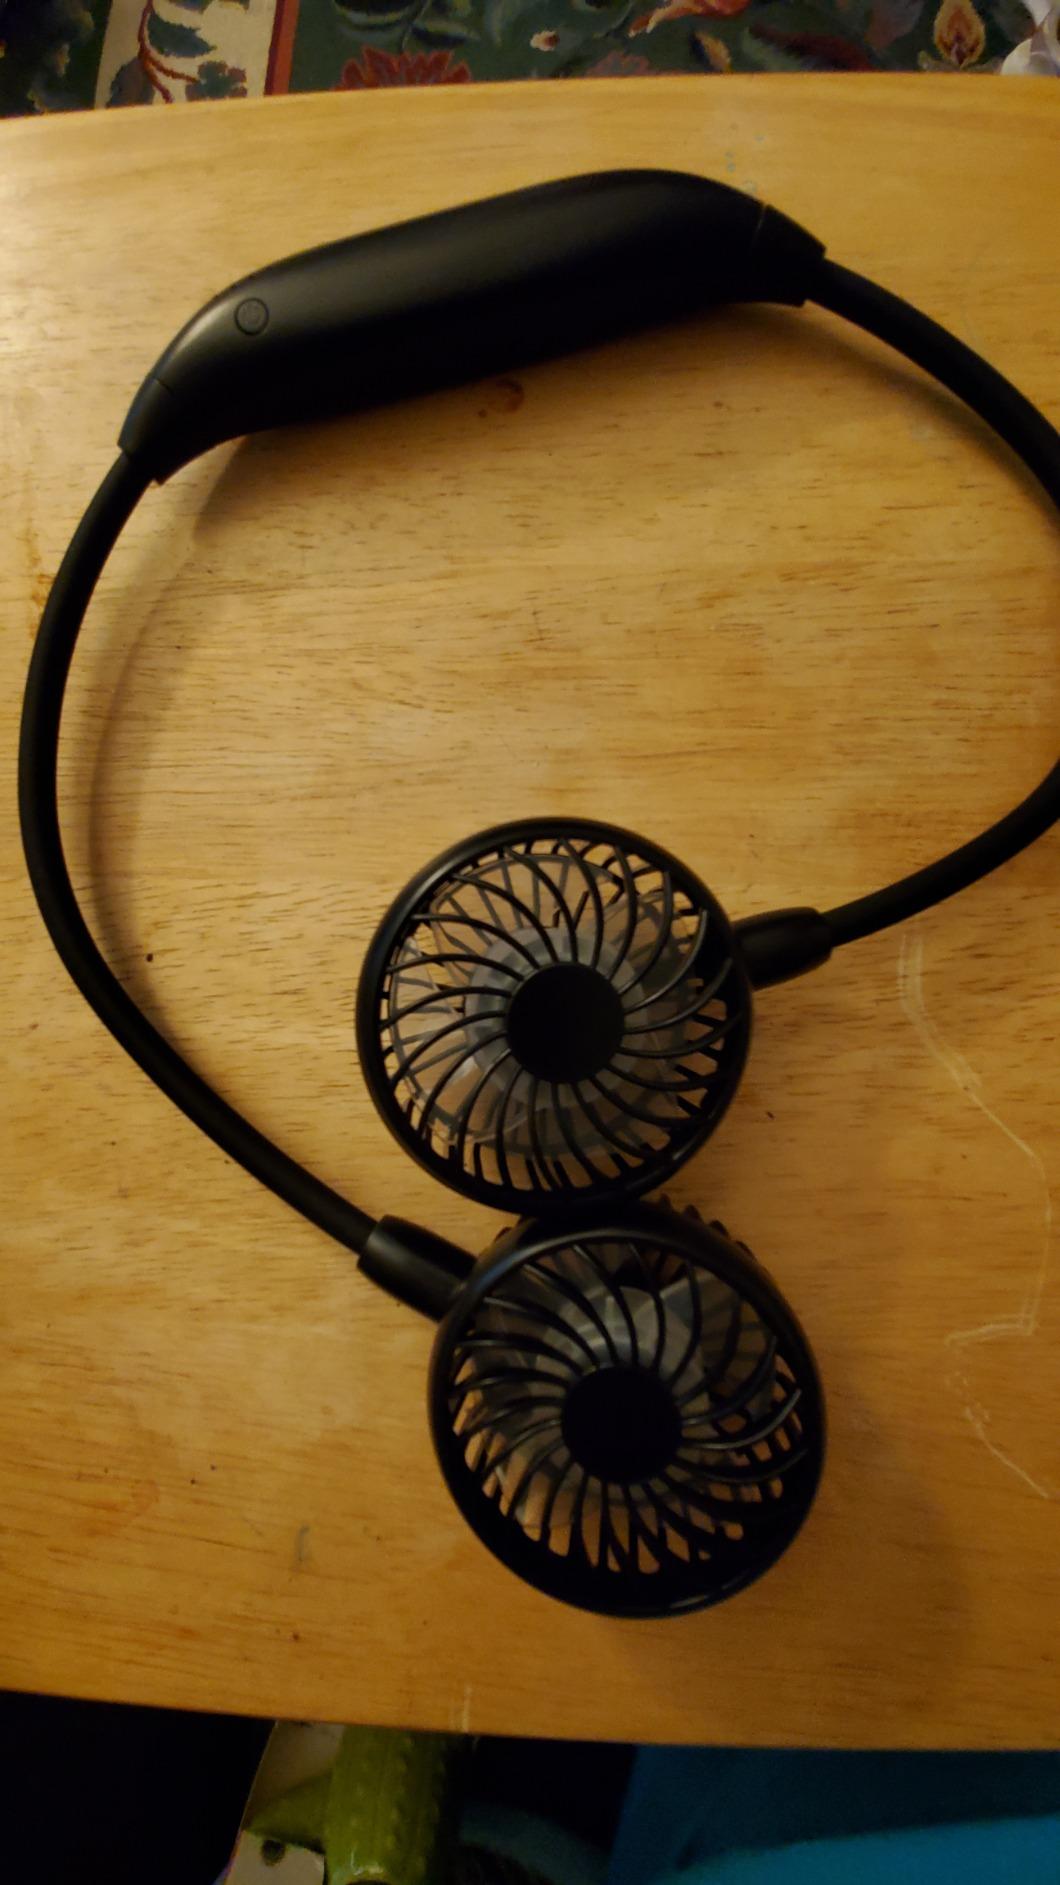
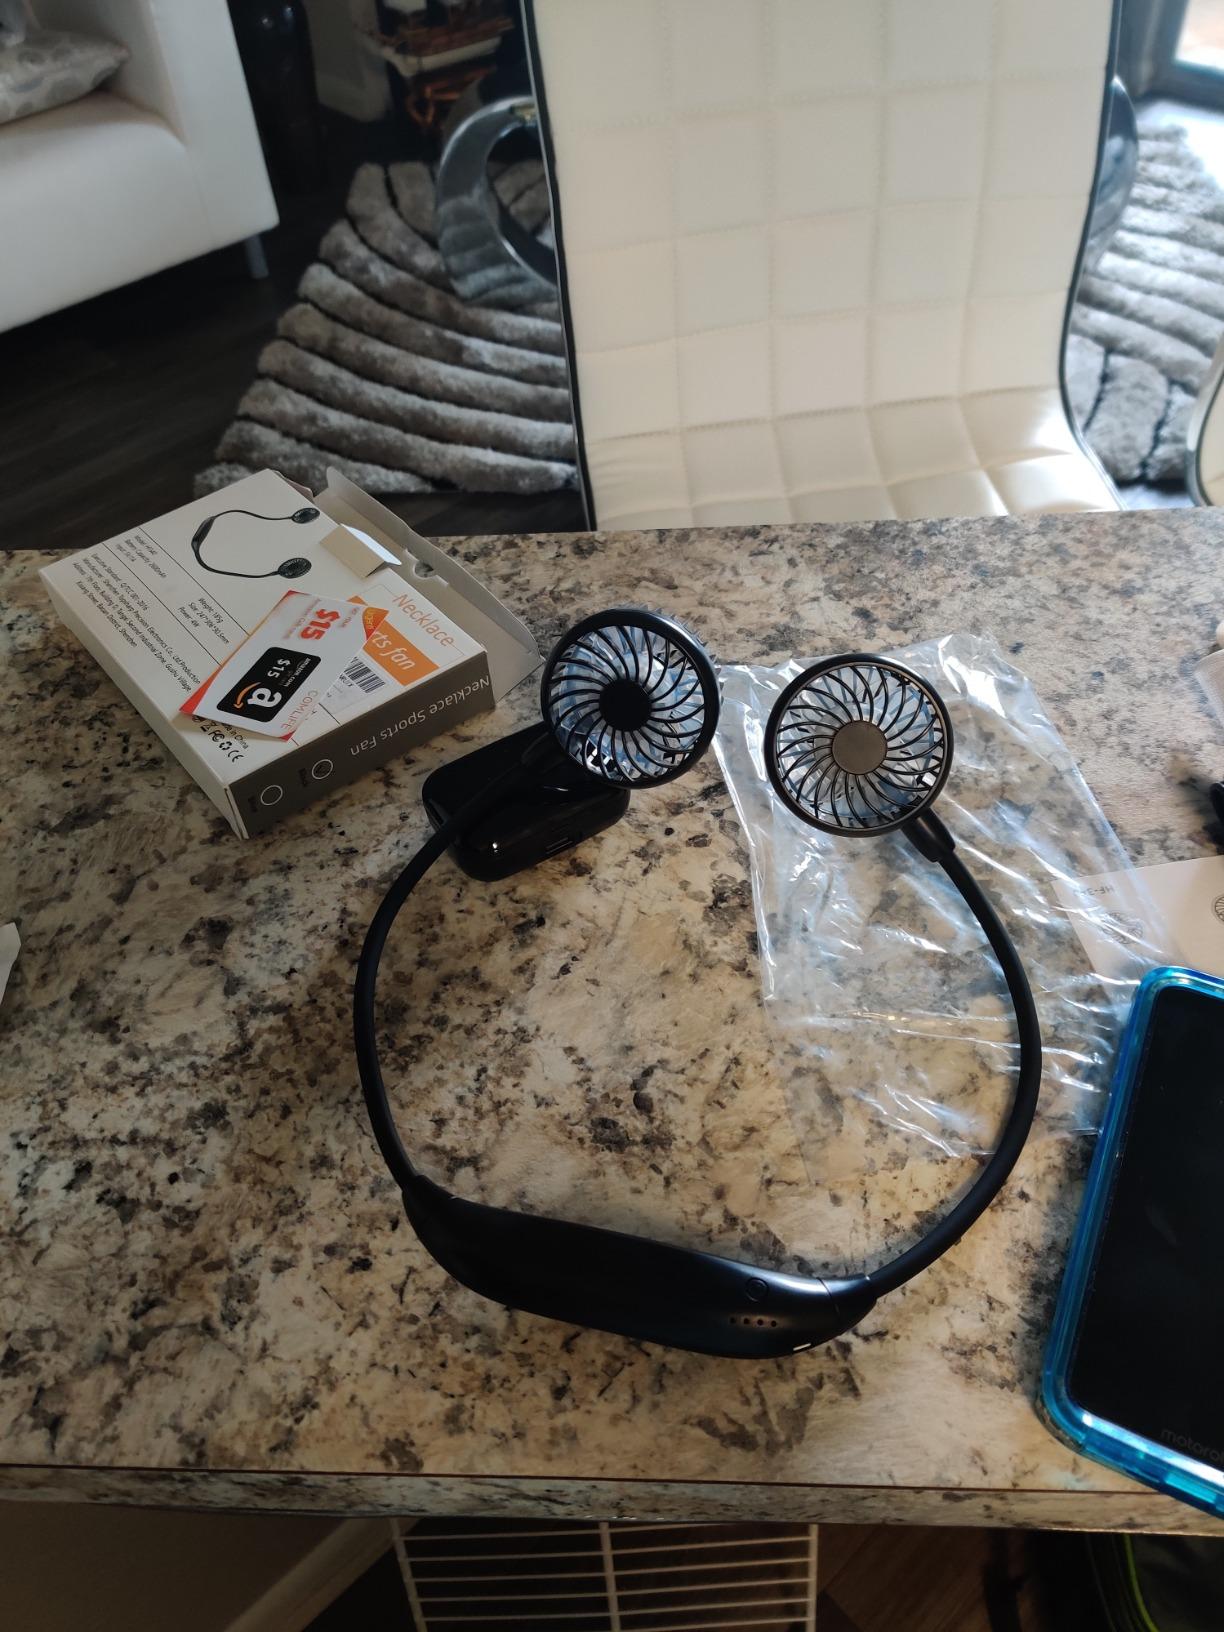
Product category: fan
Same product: yes